Godfried Maes

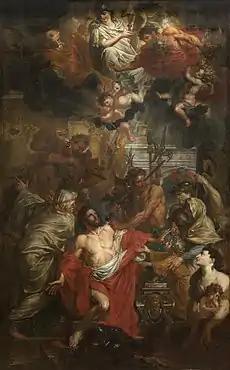
"Martyrdom of Saint George the Great"

Maes made 83 preparatory designs for an edition of the "Metamorphoses" of Ovidius. Maes' widow sold 45 of these drawings to the Dutch art dealer Jacob de Wit in 1717. The drawings remained together until 1762 when they were sold and dispersed. The designs were apparently never used in a publication prior to the sale of the drawings to de Wit. The drawings and drawings after Maes' designs were later engraved by Bernard Picart et Peter van Gunst for the 1732 edition of the French translation of the "Metamorphoses" by the abbot Antoine Banier. The design drawings have become split up and some are kept at the Metropolitan Museum of Art (3 drawings), Fondation Custodia (two drawings) and the British Museum while a set of 18 was sold on 13 January 2013 by Christie’s.